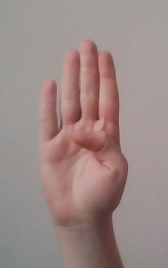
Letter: kaaf